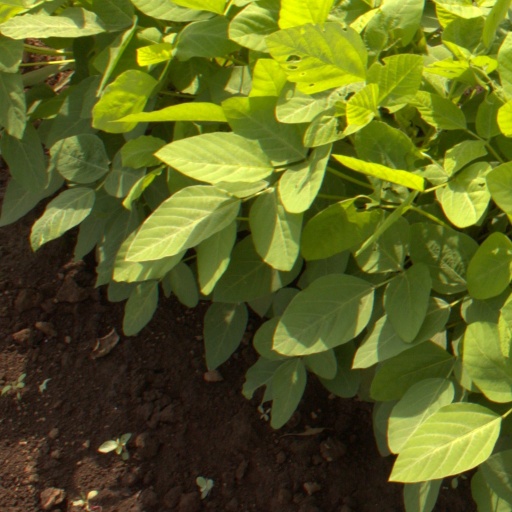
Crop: soybean